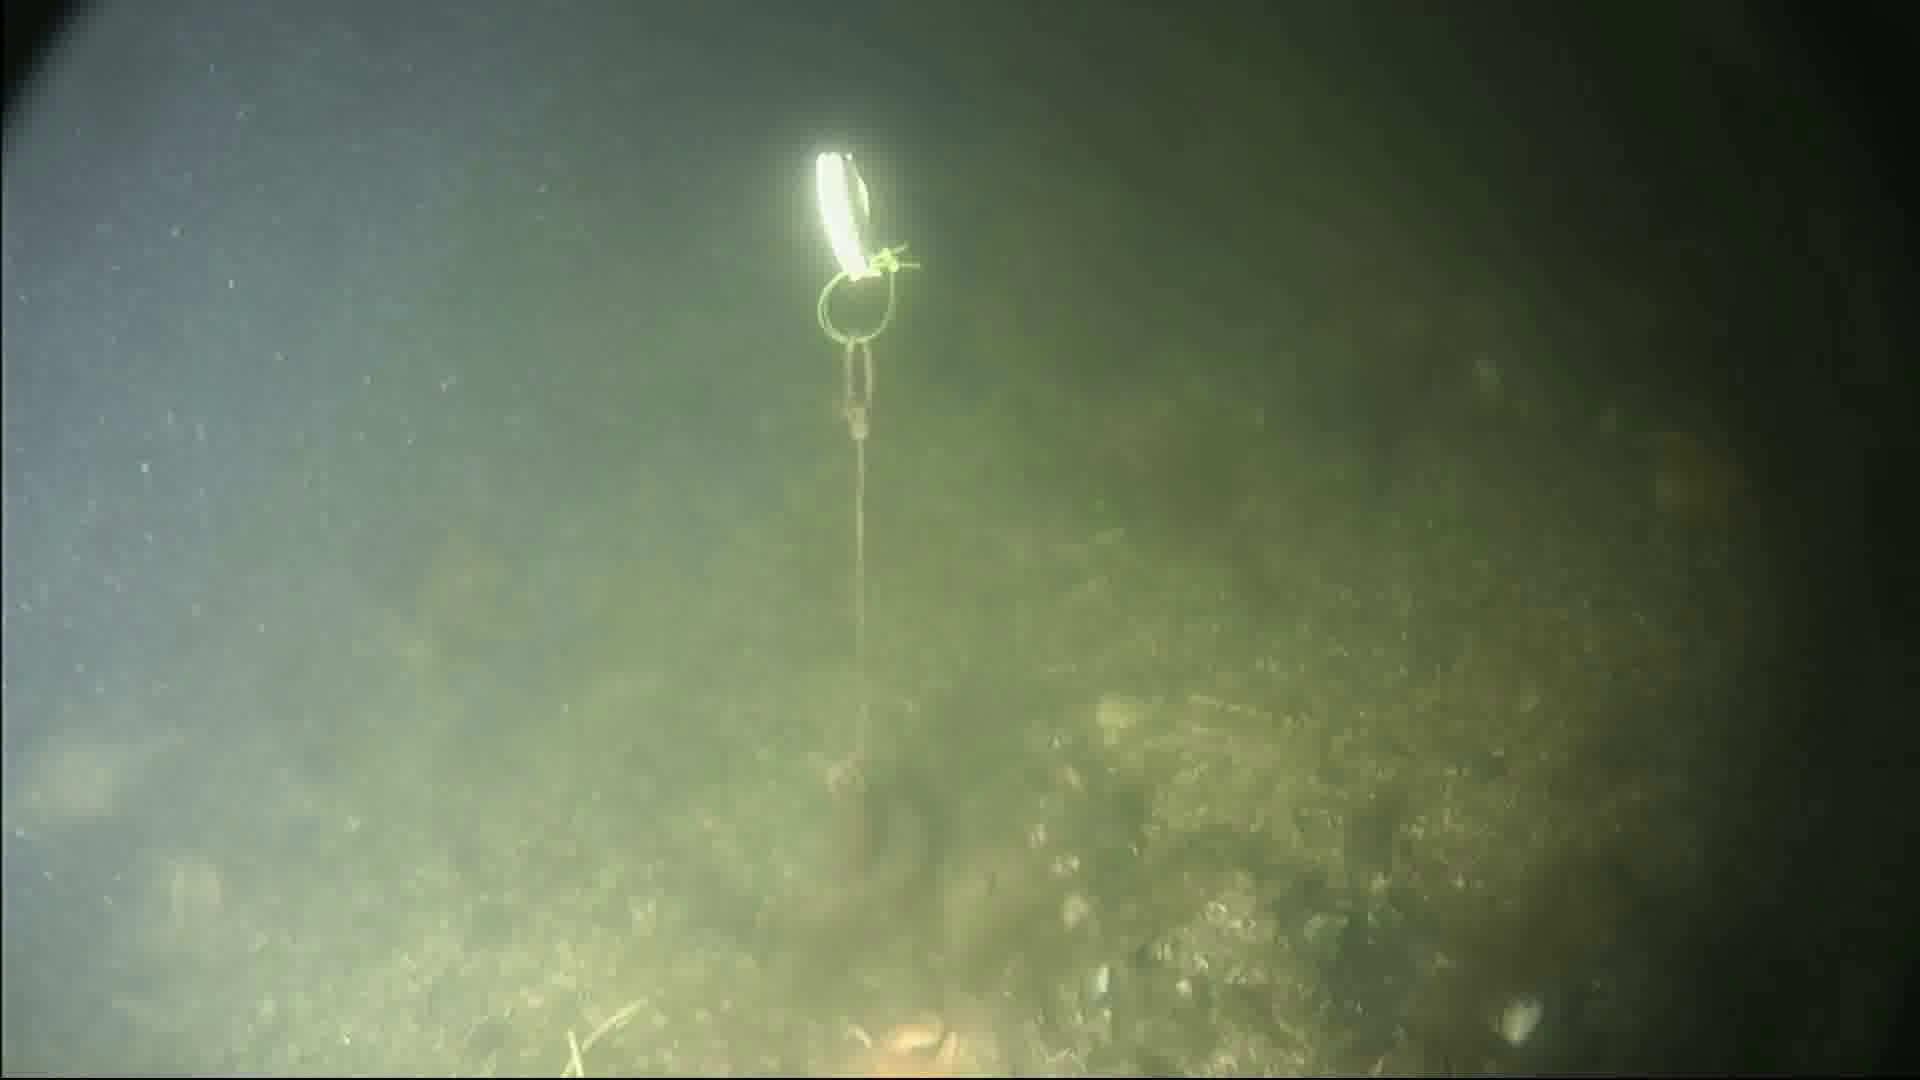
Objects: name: fish
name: crab
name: starfish